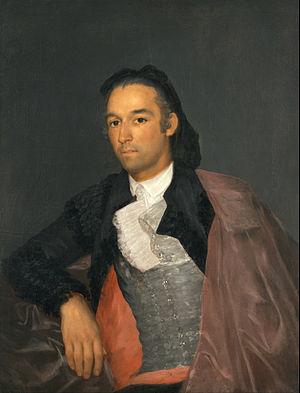
Dans le monde de la tauromachie, la coleta désigne une mèche, de nos jours artificielle, portée par les toreros à pied. Elle est le symbole de leur activité professionnelle : l'expression « se couper la coleta » signifie mettre un terme à sa carrière.
La tauromachie, du grec ancien ταῦρος, taûros signifiant « taureau » et μάχη, mákhê signifiant « combat » qui implique dans certains cas la mise à mort du taureau en public comme dans la corrida, a une histoire riche en documents et traités, mais l'incertitude demeure sur ses origines.